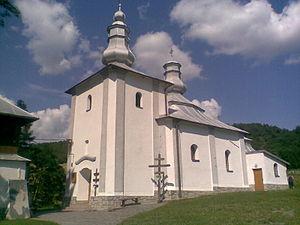
Ňagov est un village de Slovaquie situé dans la région de Prešov.